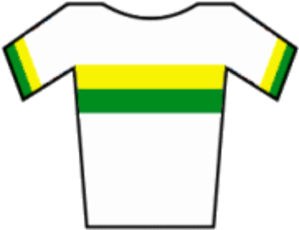
Les championnats d'Afrique du Sud de vélo tout terrain sont des compétitions ouvertes aux coureurs de nationalité sud-africaine.
Christoff van Heerden est un coureur cycliste sud-africain, faisant carrière sur route.
Jamie Ball est un coureur cycliste sud-africain.
David Georges est un coureur cycliste sud-africain, professionnel entre 1999 et 2009. Il fait partie de l'US Postal Service en même temps que Lance Armstrong en 1999 et 2000, mais ne prend pas part au Tour de France. En décembre 2012, il est banni pour deux années, à la suite d'un contrôle positif à l'Érythropoïétine. Il avait avoué sa culpabilité lors de son contrôle positif, un mois auparavant.
Les championnats d'Afrique du Sud de cyclisme sur route sont les championnats nationaux de cyclisme sur route organisés par Cycling South Africa, la fédération sud-africaine de cyclisme.